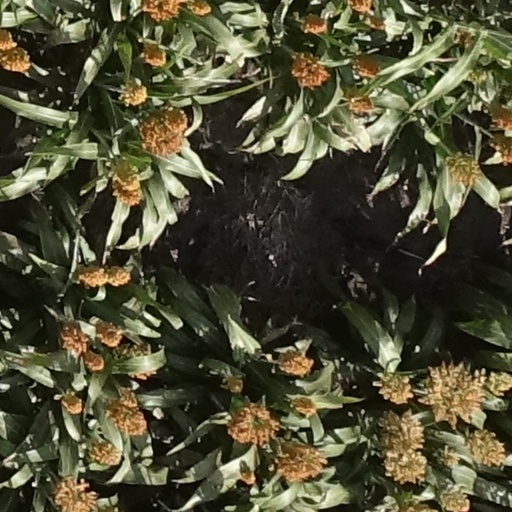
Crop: sorghum